Matt Tolbert

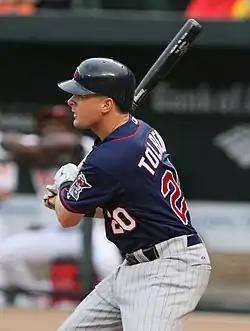
Tolbert with the Minnesota Twins

Christopher Matthew Tolbert (born May 4, 1982) is an American former Major League Baseball infielder who played for the Minnesota Twins from 2008 to 2011. After graduating from Centreville Academy in 2000, Tolbert attended University of Mississippi for four years; he was later drafted by the Baltimore Orioles in 2003 and the Twins in 2004.